Humbug Mountain

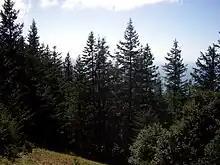
The summit of Humbug Mountain

Many trails have been built on Humbug Mountain. The Humbug Mountain Trail climbs to the summit. The trailhead is located in the campground at Humbug Mountain State Park. After going through a tunnel under U.S. Route 101, the trail leads through the old-growth temperate rainforest on the mountain.